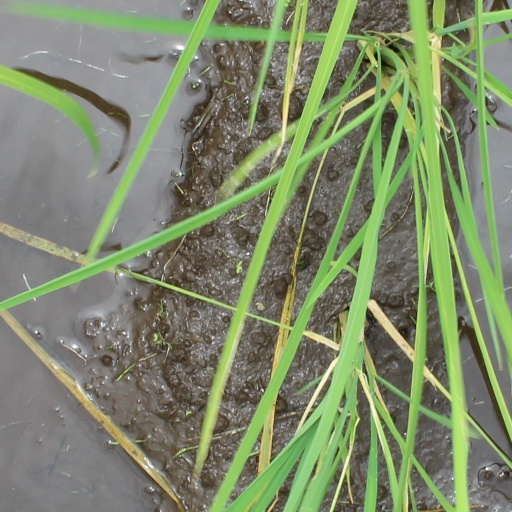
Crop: rice